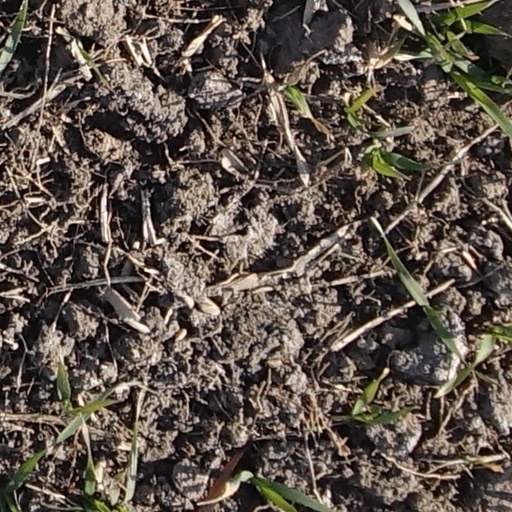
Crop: wheat